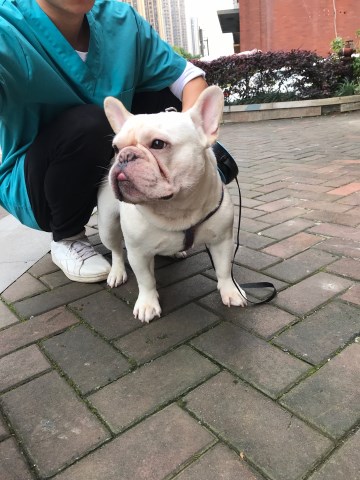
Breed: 1121-n000002-French_bulldog